Residential halls of Dhaka University

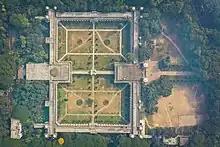
Salimullah Muslim Hall

This hall began its journey in 1921, alongside the establishment of the University of Dhaka. It is one of the first three halls of the university. The main building was constructed in the late 1920s. The first provost of the hall was Professor A. F. Rahman. Initially, the hall was named "Muslim Hall," but it was later renamed after Nawab Sir Khwaja Salimullah of Dhaka.